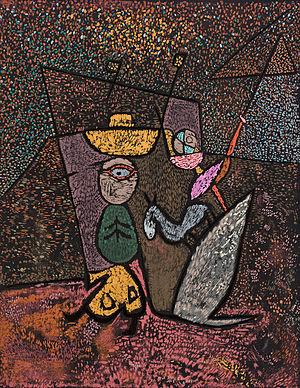
Paul Klee, est un peintre d'origine allemande, mais d'identité culturelle suisse, né le 18 décembre 1879 à Münchenbuchsee et mort le 29 juin 1940 à Locarno.
Fred Deux, né le 1ᵉʳ juillet 1924 à Boulogne-Billancourt, et mort le 9 septembre 2015 à La Châtre, est un dessinateur et écrivain.